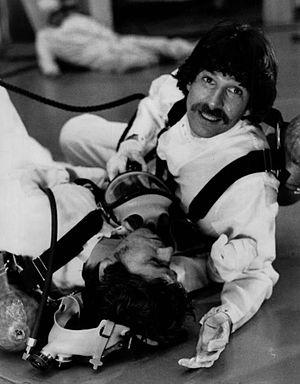
Michael Brandon, de son vrai nom Michael Feldman, né le 20 avril 1945 à New York, est un acteur américain.